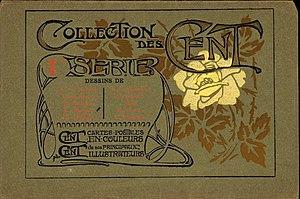
Pochette Collection des cent 1re série
La Collection des cent est une collection de cartes postales illustrées en couleur, vendues à partir de novembre 1901 sous pochettes et réunissant des compositions originales d'artistes, comme Alfons Mucha ou Jacques Villon. La collection annonçait 10 pochettes de 10 cartes, soit 100 cartes en tout, avec une parution tous les 15 jours. Apparemment, il n'y eut que 9 séries. Ces cartes artistiques françaises sont très recherchées car elles font partie des premières du genre et sont un témoignage de l'iconographie et des imaginaires au début des années 1900.